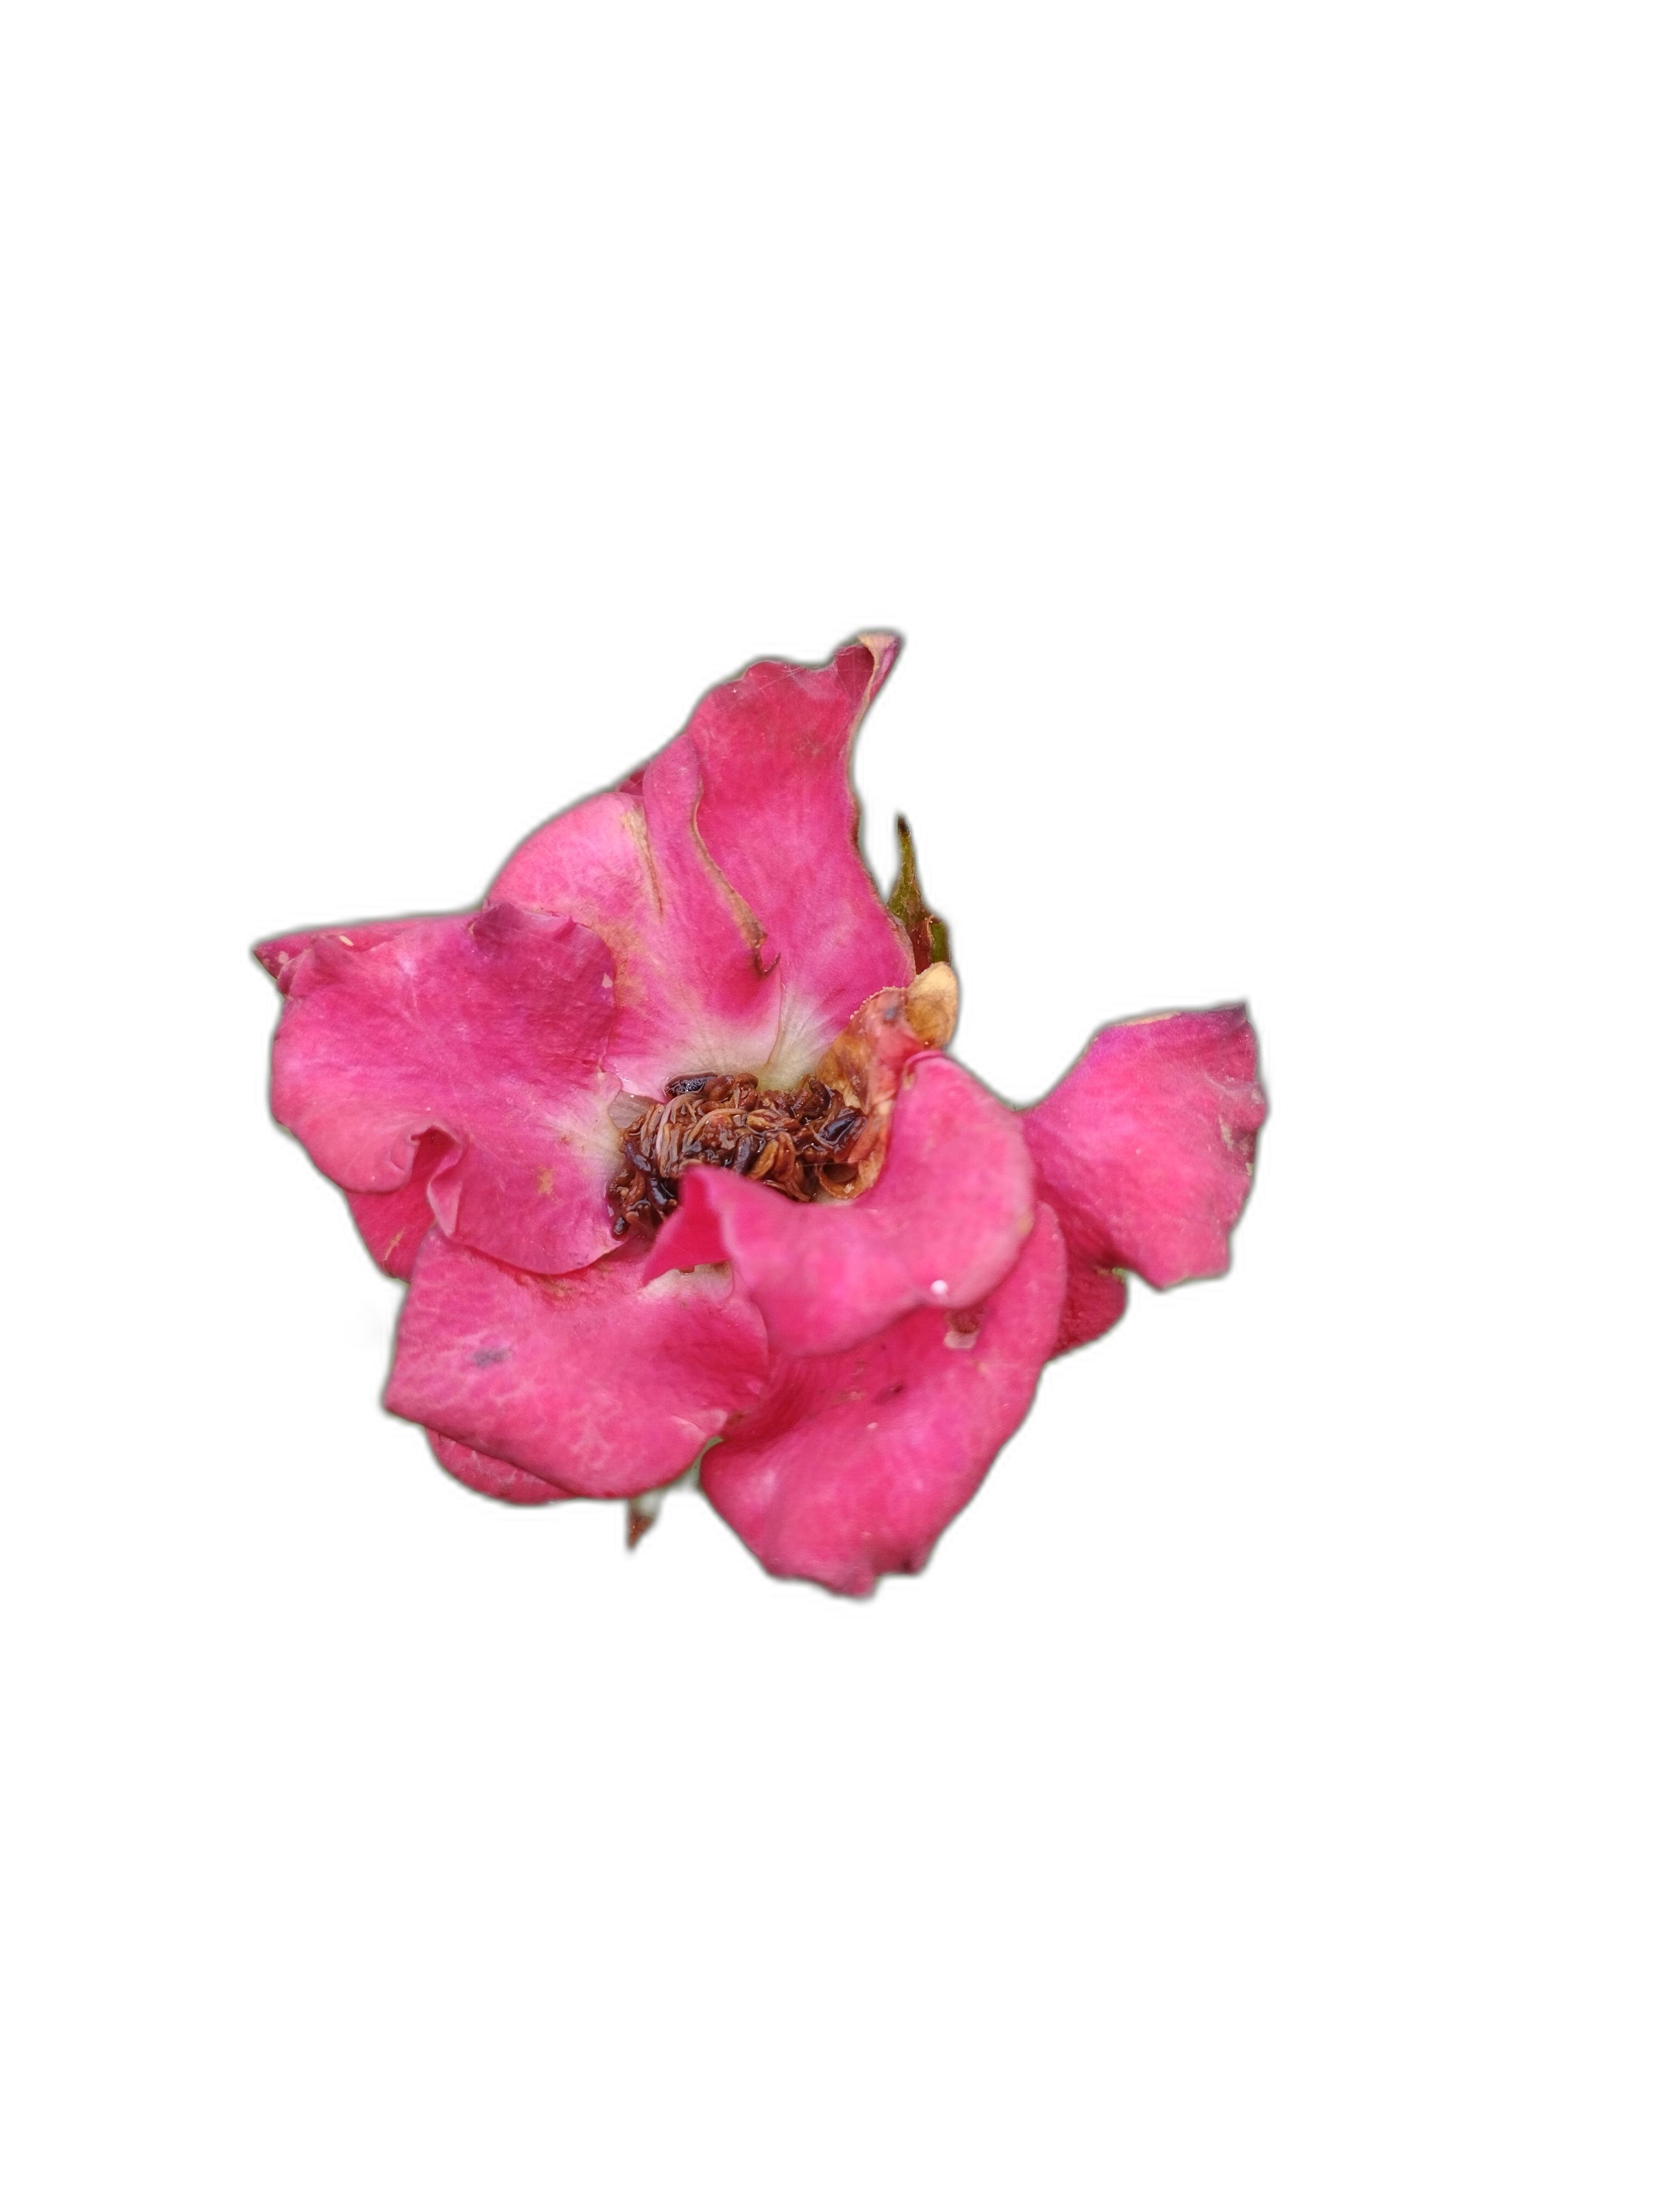
Label: Rose